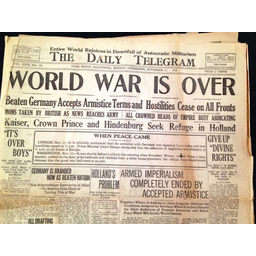
Label: paper